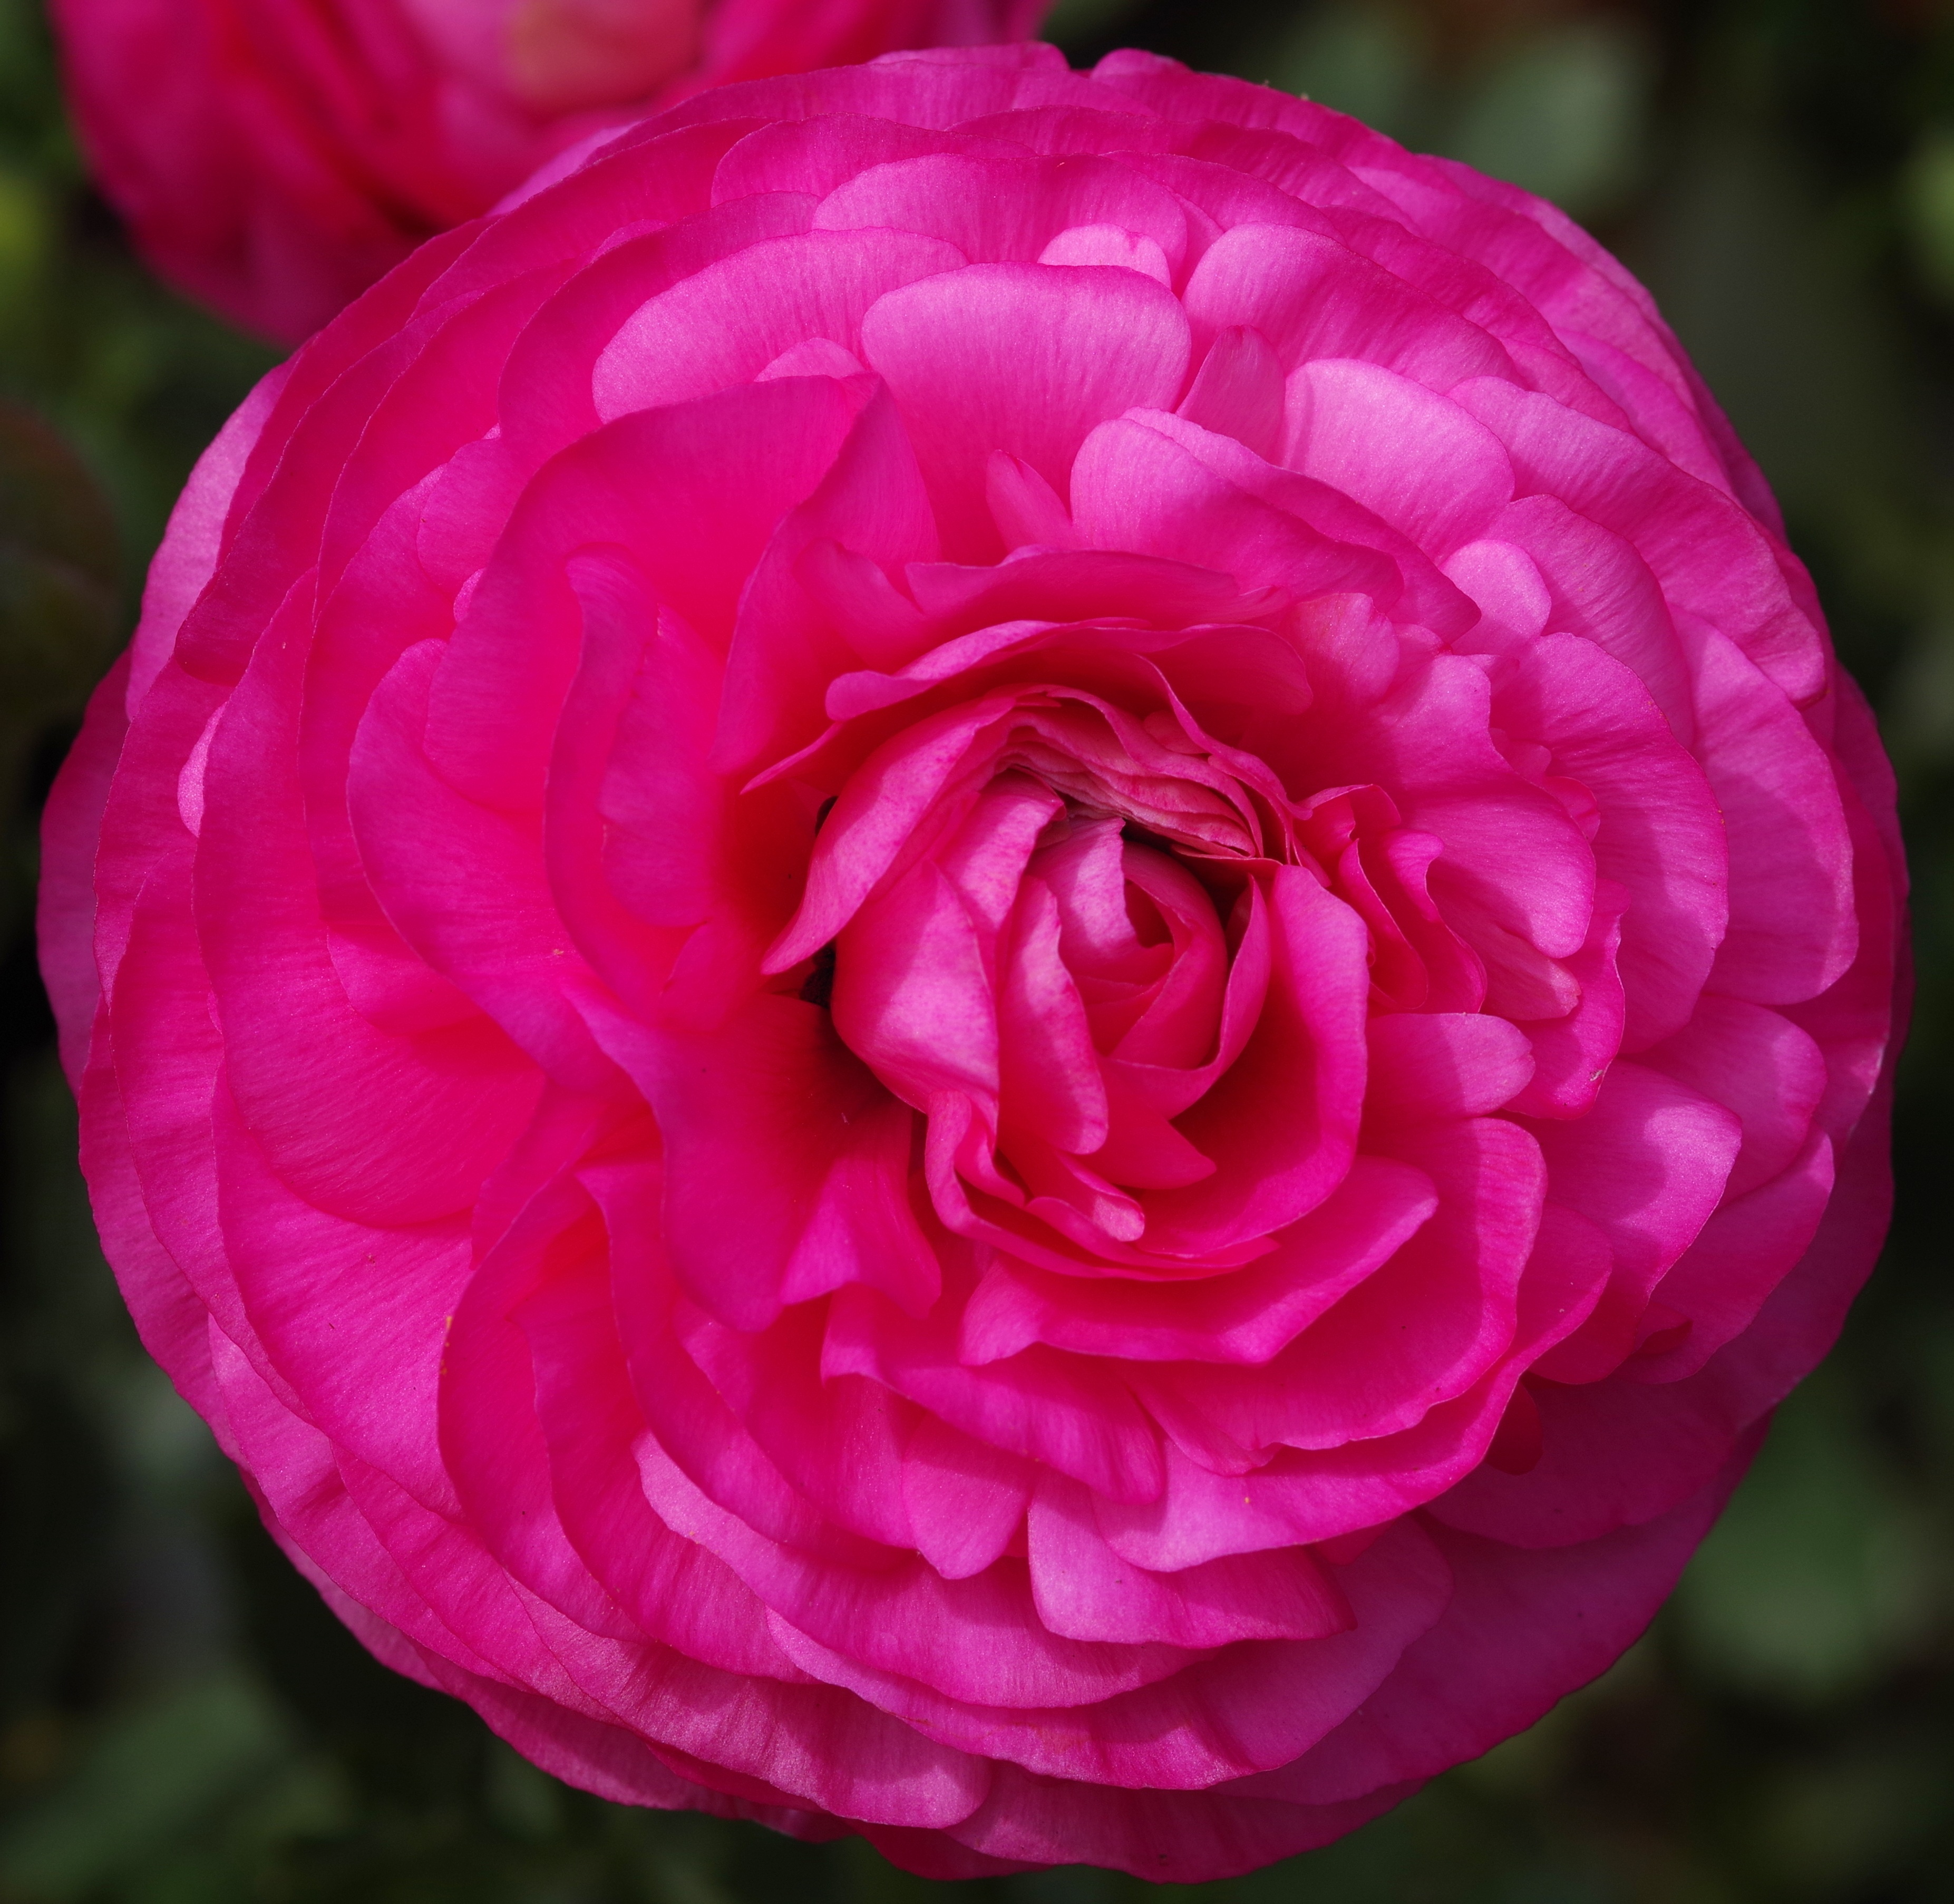
plant, flower, petal, floral, rose, spring, pink, ornamental, poppy, peony, floribunda, flowering plant, garden roses, land plant, rosa centifolia, japanese camellia